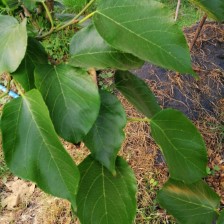
Variety: TaiwanMeacho